Fokker Scourge

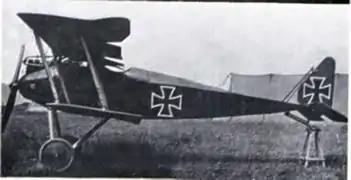
Halberstadt D.II, said to be one of Boelcke's aircraft

The Airco DH.2, a single-seat fighter, began to arrive at the front in February 1916. This aircraft had a modest performance but its superior manoeuvrability gave it an advantage over the , especially once the Lewis gun was fixed to point in the direction of flight. On 8 February, 24 Squadron (Major Lanoe Hawker) arrived with D.H.2s and began patrols north of the Somme; another six D.H.2 squadrons followed. On 25 April, two of the D.H. pilots were attacked and found that they could out-manoeuvre the Fokkers; a few days later, without opening fire, a D.H. pilot caused a Fokker to crash onto a roof at Bapaume. The Nieuports proved even more effective when the first Nieuport 16s in British service were issued to 1 and 11 Squadrons in April.